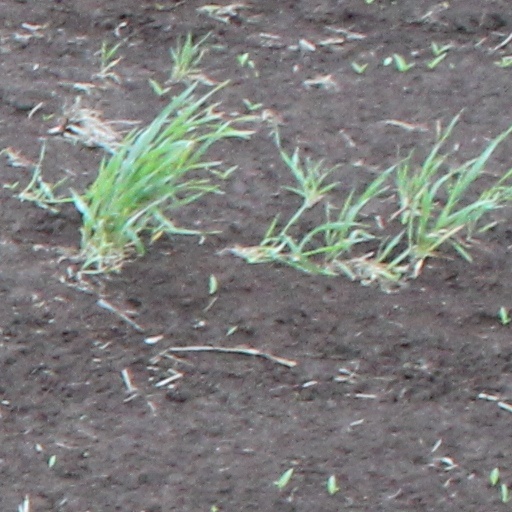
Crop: wheat